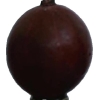
Label: gooseberry